Christian August Broberg

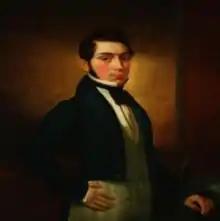
Broberg painted by David Monies

Christian August Broberg (3 April 1811 – 30 April 1886) was a Danish merchant, ship owner and politician. His company, C. Broberg & Søn, founded by his father in 1805, was the largest importer of coffee to the Nordic countries in the 1860s and early 1870s but collapsed during the coffee crisis of 1874 as a result of high-risk, speculative transactions undertaken by his son.